Orange Caramel

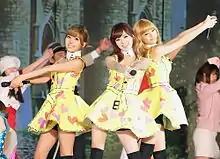
Orange Caramel in 2010

Orange Caramel debuted on June 16, 2010, with the single "Magic Girl". Their debut mini-album, "The First Mini Album" was released on June 21, 2010. The album was a commercial success, peaking at No. 2 on the Gaon Chart with the lead single "Magic Girl" peaking at No. 18. "Magic Girl" was a domestic hit and became famous for its choreography and outfits featuring large bows, with the song's concept proving popular as it was often parodied on variety shows throughout 2010. The mini-album was also released in Taiwan, where a Mandarin version of "The Day You Went Away", a cover from Cyndi Wang, originally by M2M, was also included. Both versions of the album included Raina's R&B solo, "Love Does Not Wait" .